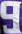
Number: 9